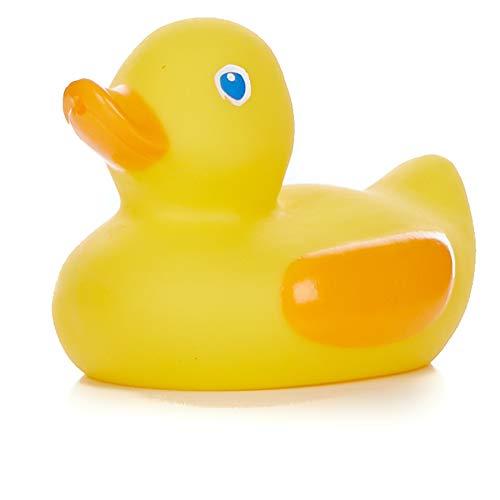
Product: The World of Eric Carle, Duckie Bath Book and Squirty Toy Set
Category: Toys & Games | Baby & Toddler Toys | Bath Toys
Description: BATH TOYS: Includes yellow rubber duckie squirty toy inspired by The Very Hungry Caterpillar and Friends, a great Eric Carle book character for your baby to play with.
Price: $10.99